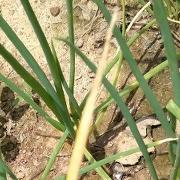
Crop: Onion
Condition: fusarium-d